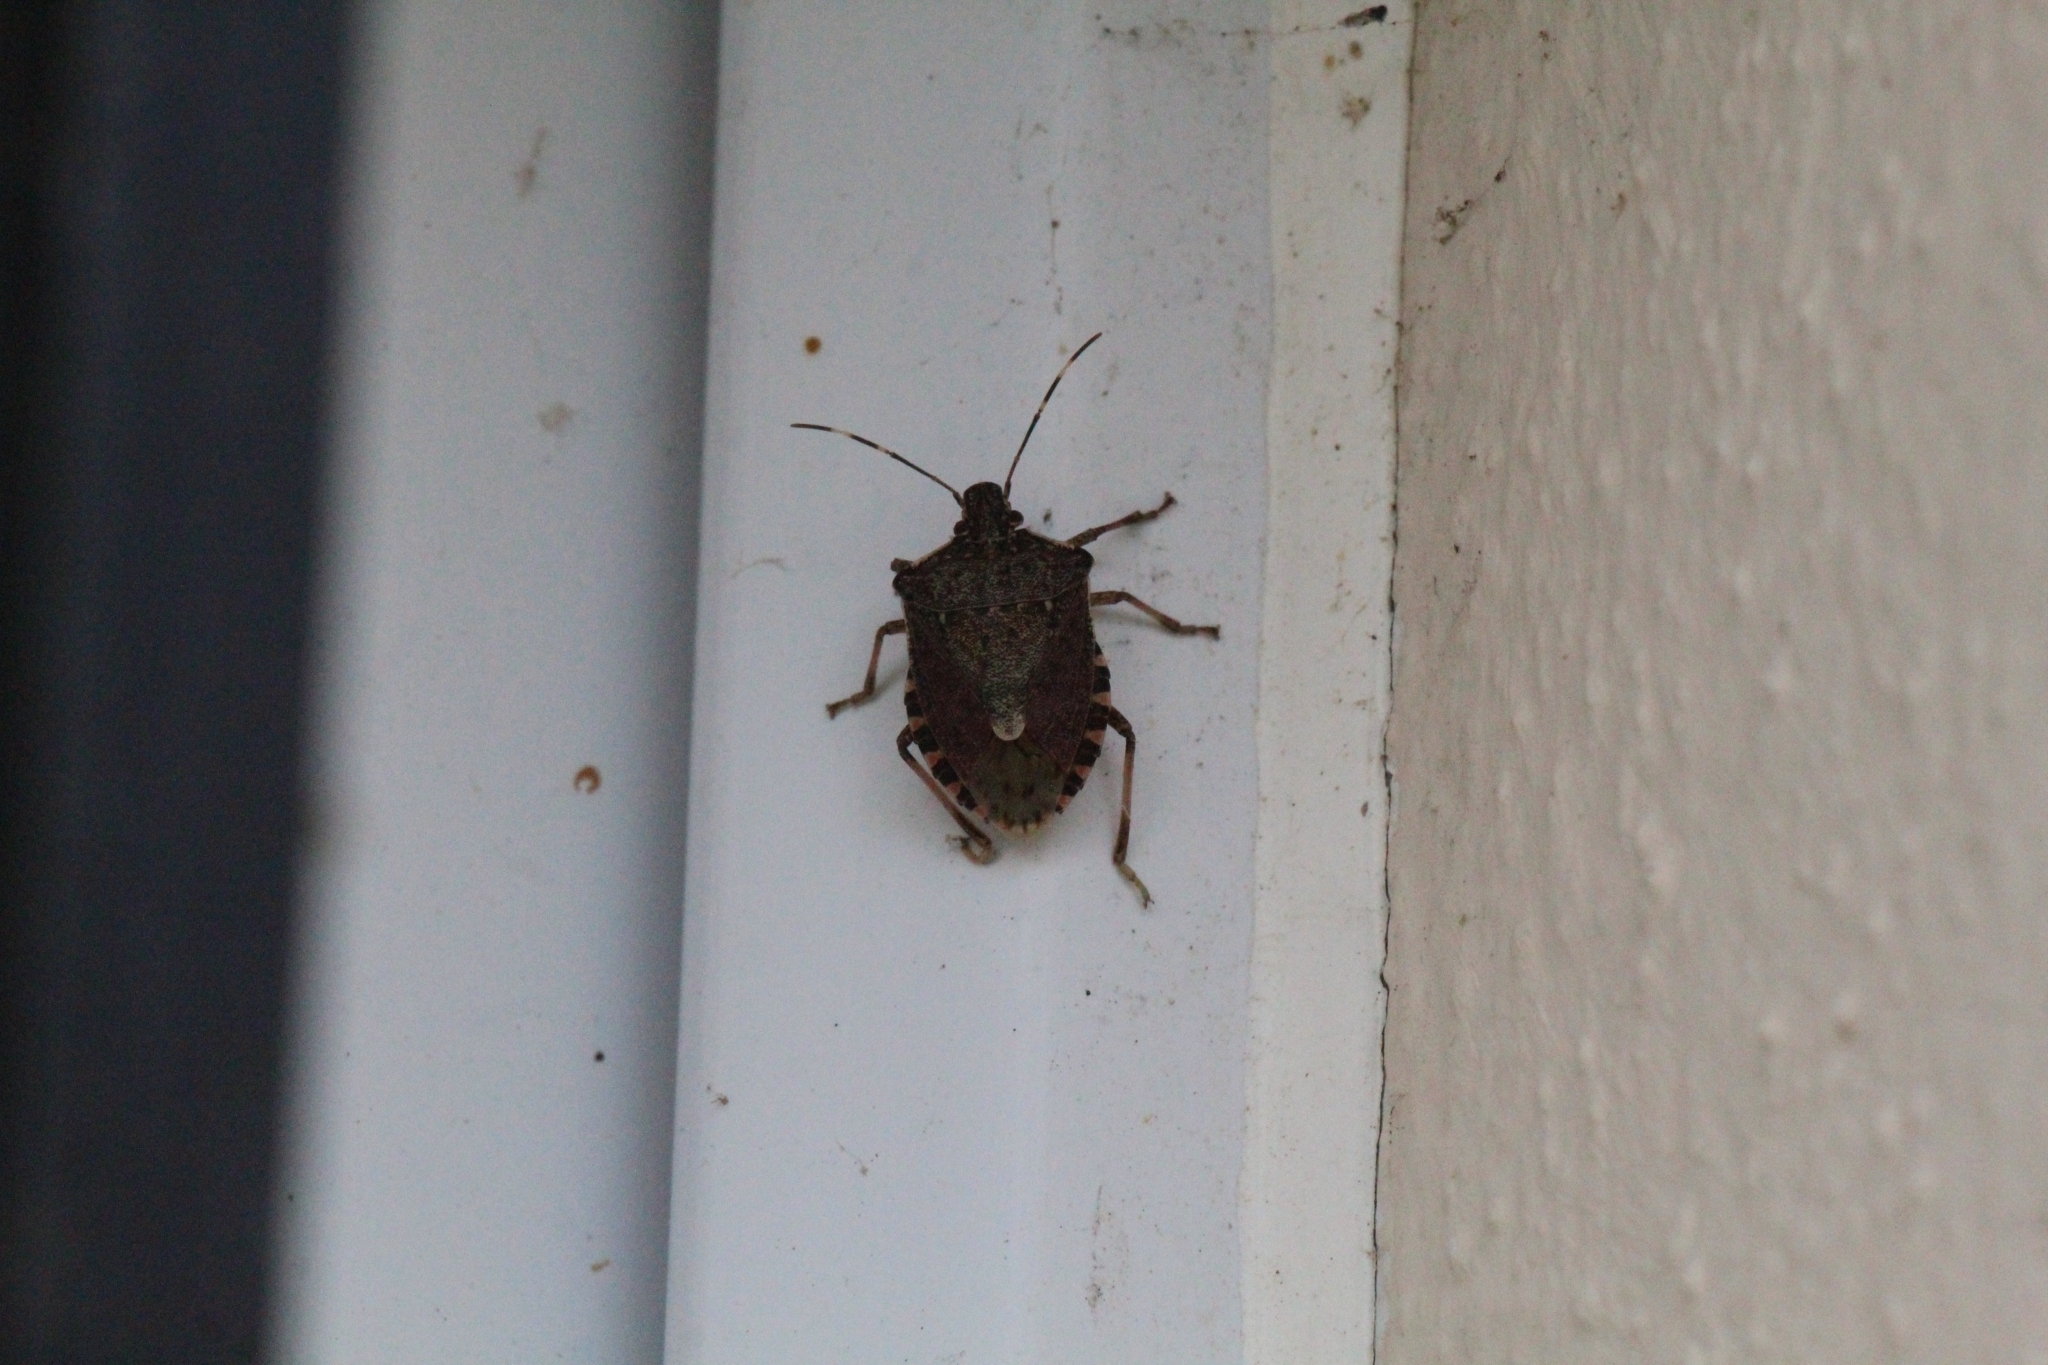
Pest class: stink_bug